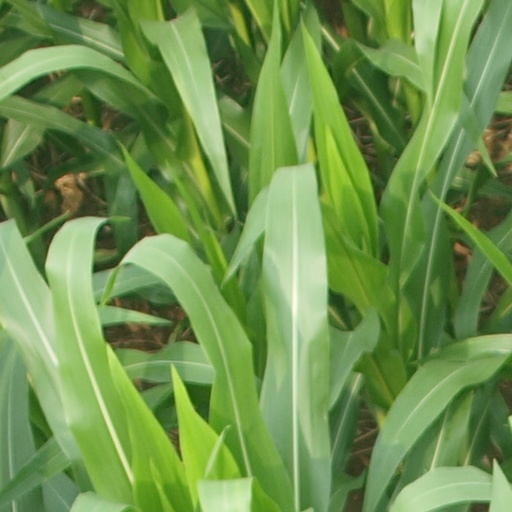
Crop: maize; corn